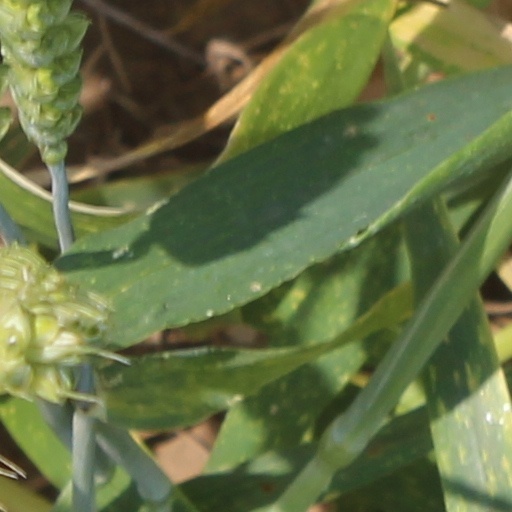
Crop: wheat